Michael Tooby

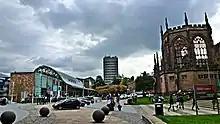

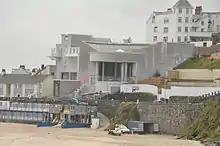

Tooby's commitment to participation and social engagement is exemplified by his role in, "Journeys with 'The Waste Land'", a major exhibition exploring the significance of T.S. Eliot’s poem 'The Waste Land' through the visual arts. Tooby described himself as the "initiating curator" of this project, elsewhere he is described as its "architect". "Journeys with 'The Waste Land"' was exhibited first at the Turner Contemporary in Margate and then at the Herbert Art Gallery & Museum in Coventry. Information about the project (including its timeline, methodology, downloads, videos of its research group in action and visitor data) is available on the Turner Contemporary Website.